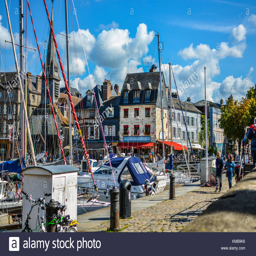
the picturesque old pier and harbor on a sunny